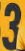
Number: 3